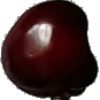
Label: cherry